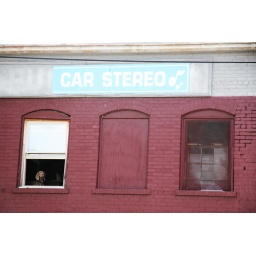
This dog is always looking out his window around 4pm on weekdays.